Describe the emotion expressed in this image:  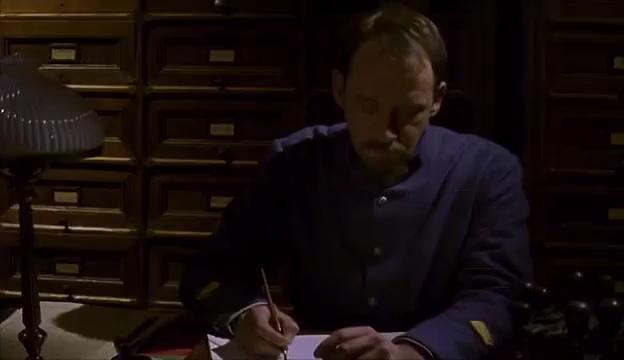
This person displays Suffering, valence and arousal with low intensity.